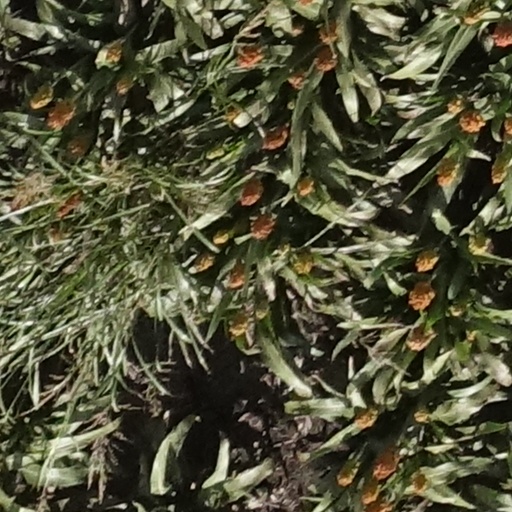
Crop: sorghum